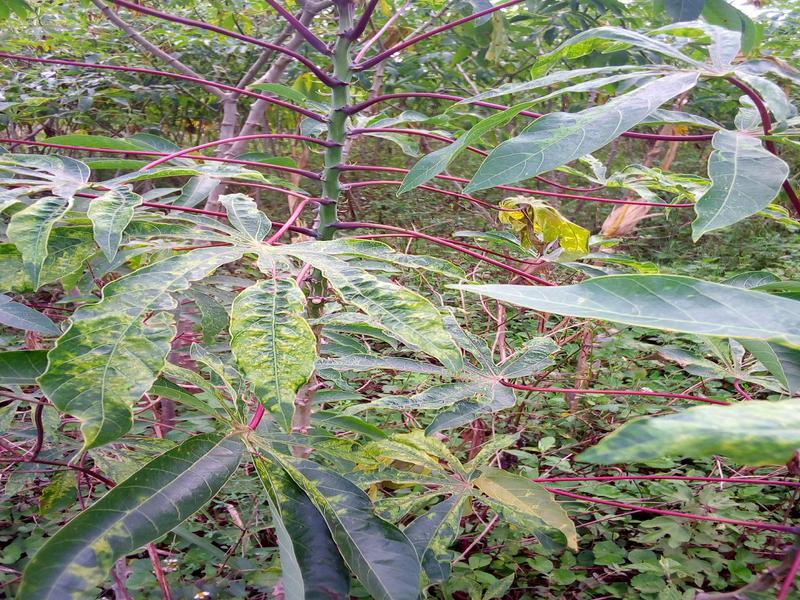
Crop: cassava
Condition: mosaic_disease